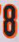
Number: 8